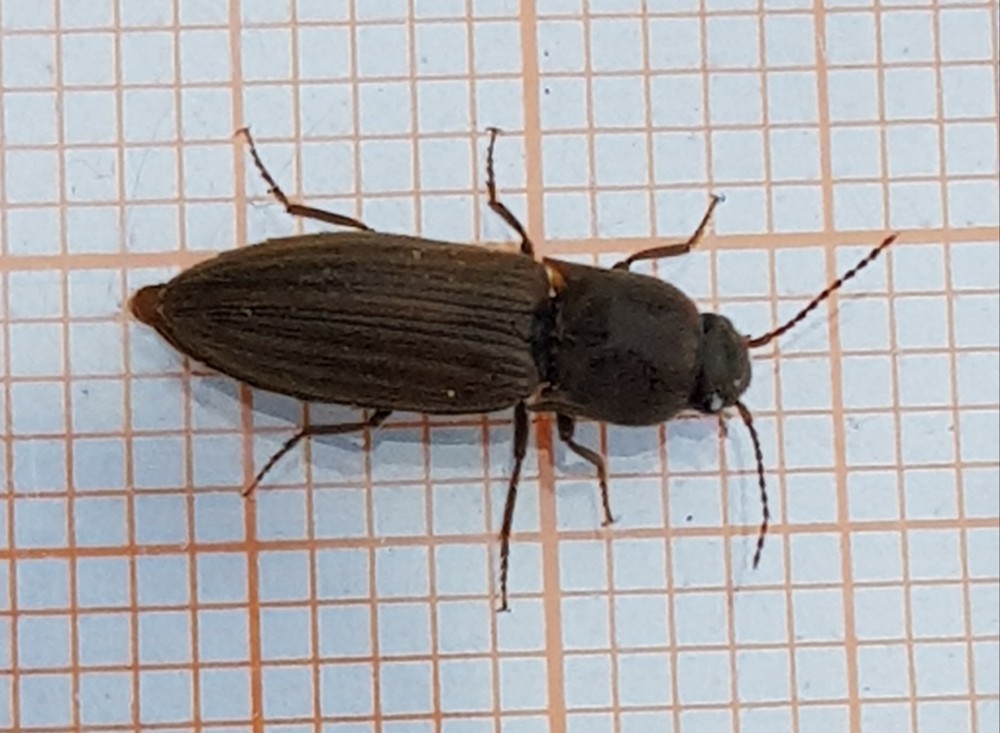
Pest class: clickbeetles_wireworms